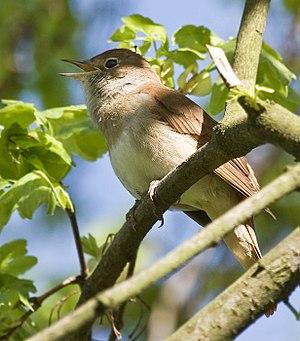
Rossignol philomèle (Luscinia megarhynchos) en train de chanter, photographié à Berlin, Allemagne
Saint-Martin-sur-Ouanne est une ancienne commune française, située dans le département de l'Yonne en région Bourgogne-Franche-Comté, devenue, le 1ᵉʳ janvier 2016, une commune déléguée de la commune nouvelle de Charny-Orée-de-Puisaye.